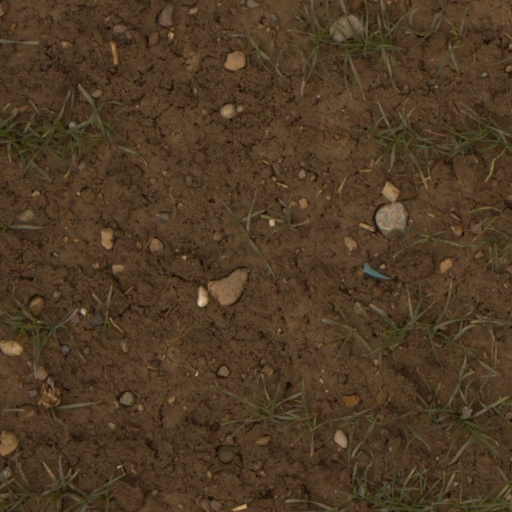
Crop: wheat